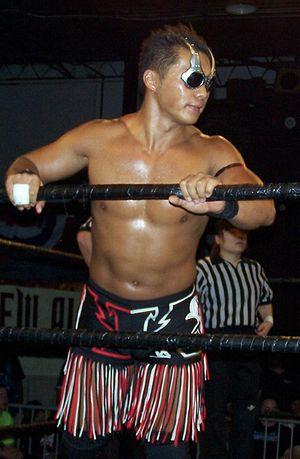
Nobuhiko Ōshima, né le 15 novembre 1977 à Sakai, est un catcheur japonais de la Dragon Gate connu sous le nom de CIMA.